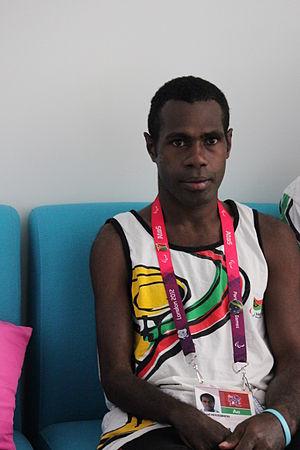
Le Vanuatu participe aux Jeux paralympiques d'été de 2012 à Londres. Il s'agit de sa troisième participation aux Jeux paralympiques, auxquels le pays n'a jamais remporté de médaille.